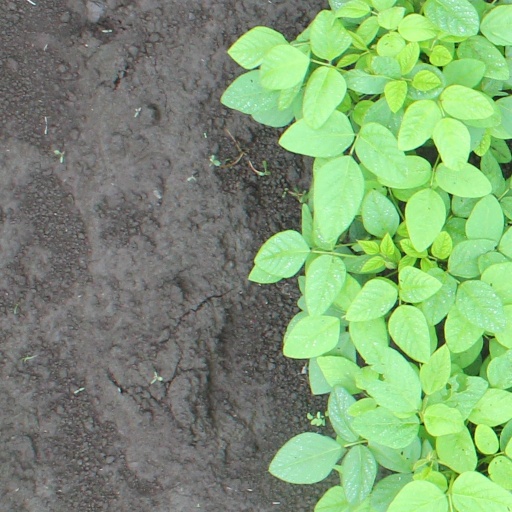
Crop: soybean